Radboud University Nijmegen

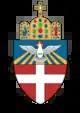
Coat of arms

Radboud University's coat of arms was designed at the time of the founding of the university by the goldsmith workshop of the Brom family in Utrecht. The lower part represents the coat of arms of the Catholic Church in the Netherlands. The dove in the upper part of the coat of arms is the symbol of the Holy Spirit. The entire shield is surmounted by the Imperial Crown of the Holy Roman Empire because Nijmegen was once home to Frankish King Charlemagne. Underneath the coat of arms one finds the university's motto "In Dei Nomine Feliciter", meaning "happily in the name of God". The coat of arms is used on most of the university's official documents, including the university's bachelor, master and PhD certificates. For 2023 a special version of the coat of arms was designed to celebrate Radboud University's 100 year anniversary.